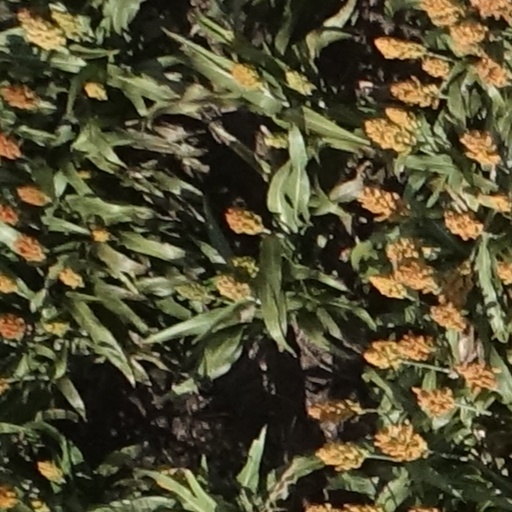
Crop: sorghum